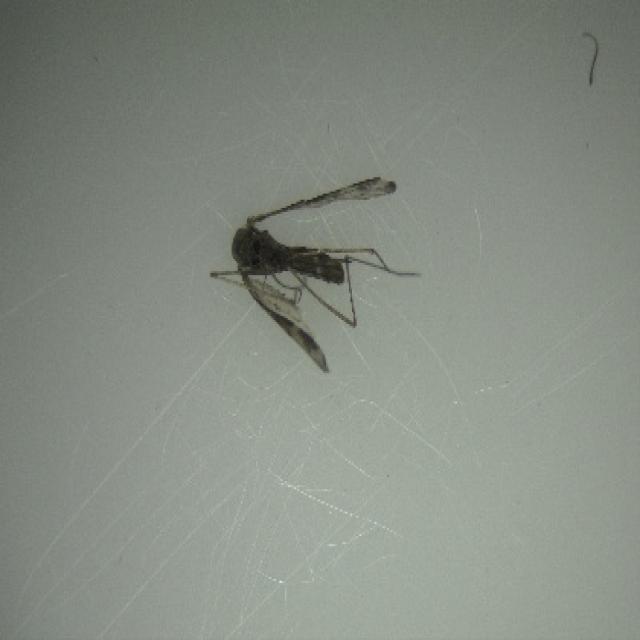
Species: anopheles_sinensis